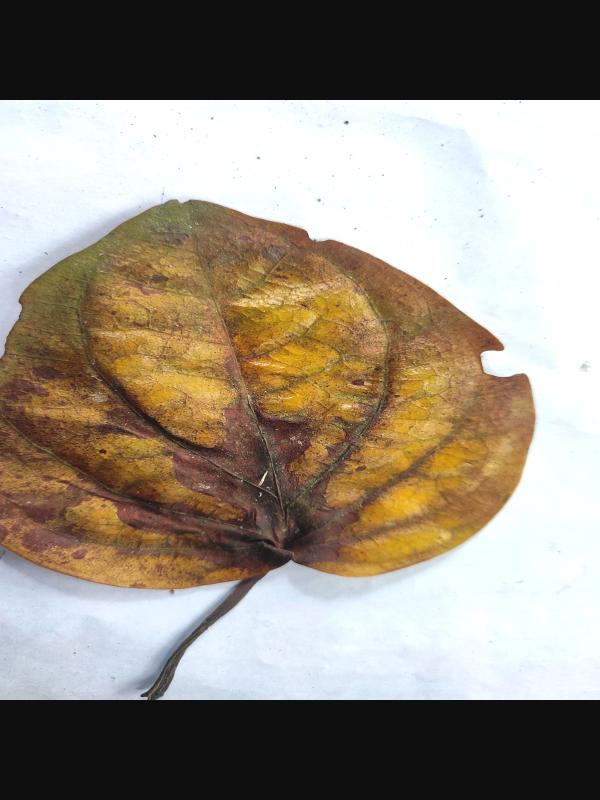
Label: Dried_Leaf